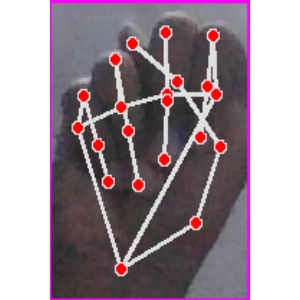
अक्षर: न